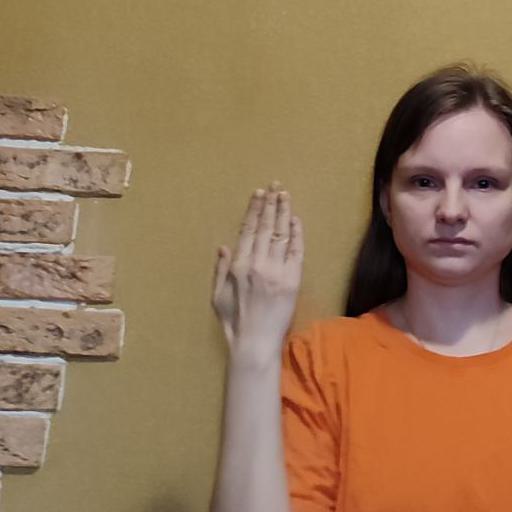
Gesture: stop_inverted